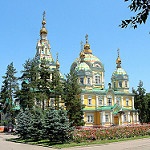
Label: non_damage_buildings_street